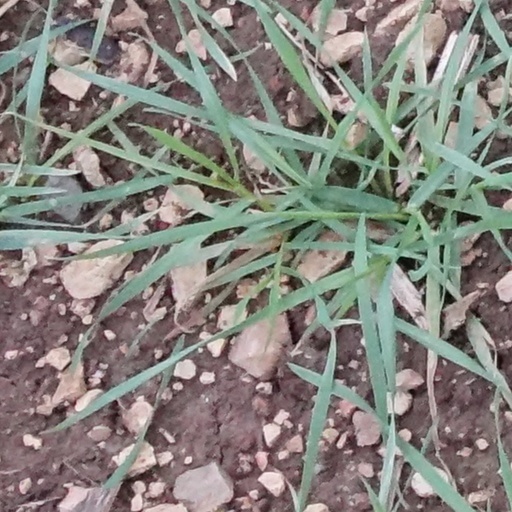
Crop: wheat